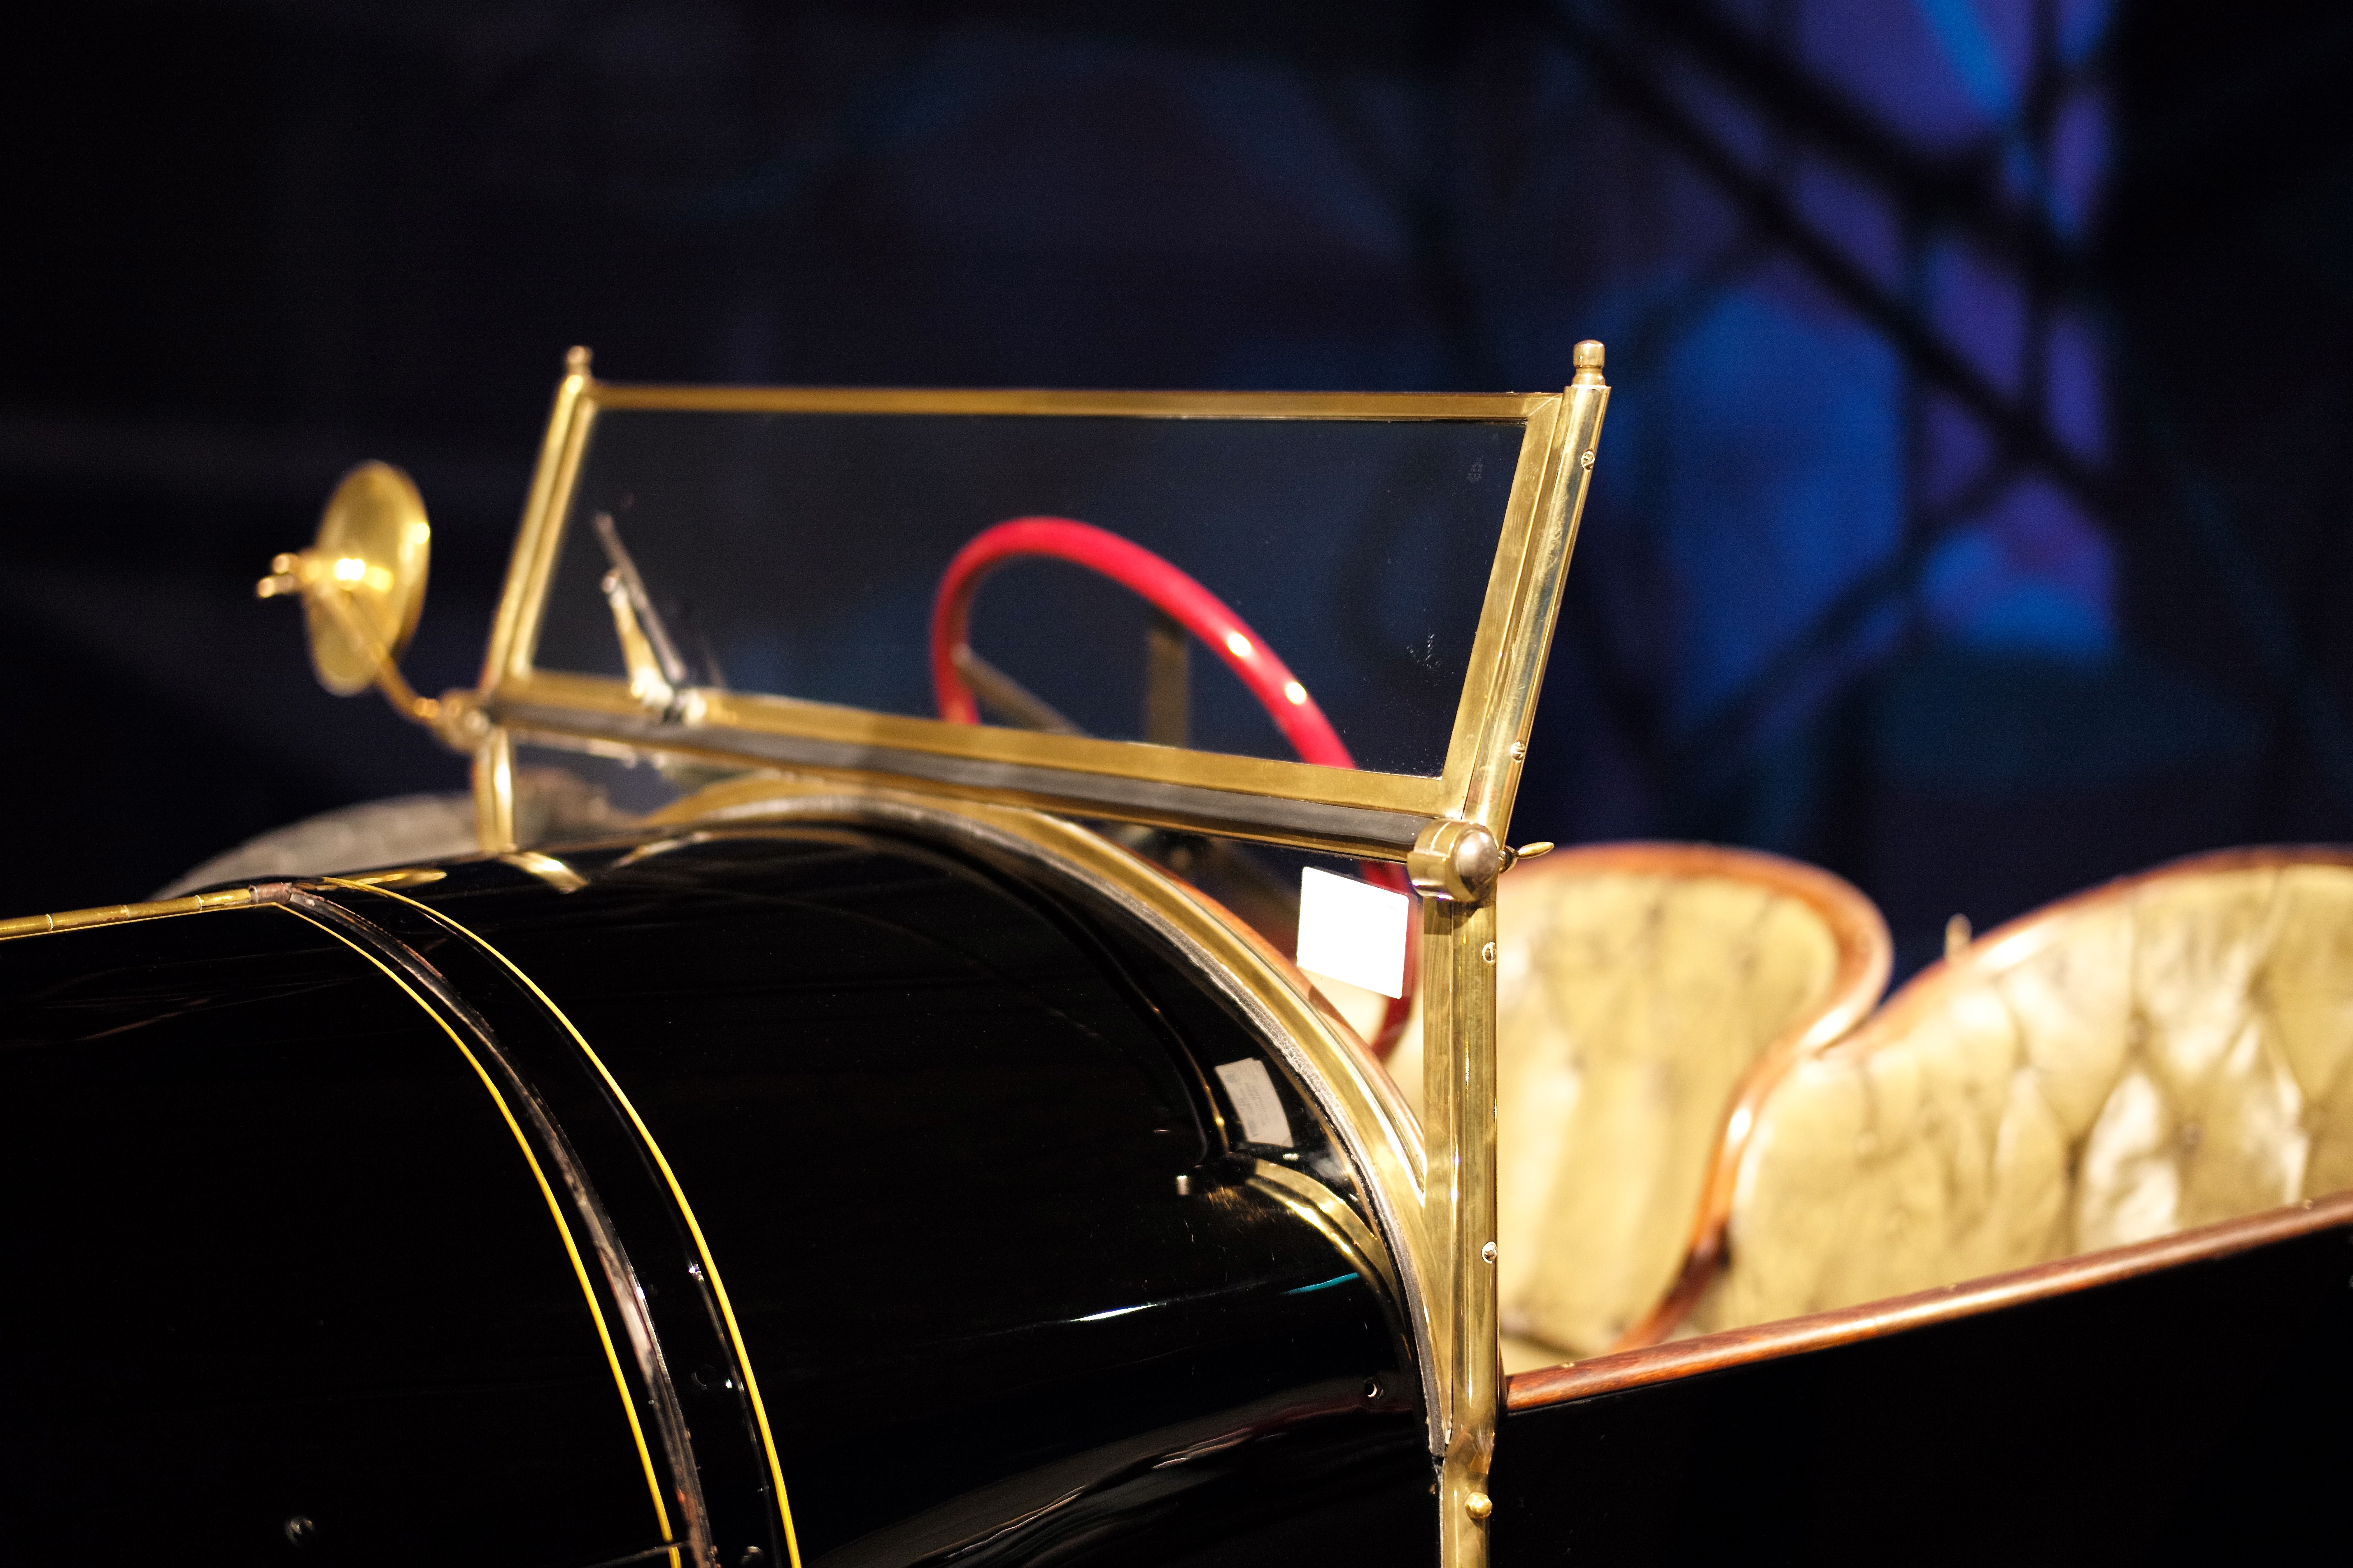
music, bokeh, car, night, vintage, wheel, automobile, guitar, interior, europe, red, museum, black, drum, automotive, musical instrument, type, art, holland, hague, netherlands, stage, french, sports, steering, oldtimer, history, style, elegant, seats, classic, convertible, roadster, exotic, drums, 18, windscreen, rare, louwman, bugatti, leicam, summilux50f14, typ240, twoseater, elegance, blackbess, classical music, string instrument